Pierre-Paul Prud'hon

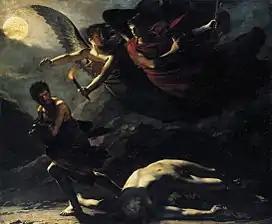
"Justice and Divine Vengeance Pursuing Crime", 1808. The darkness and the sprawling naked figure anticipate Théodore Géricault's painting "The Raft of the Medusa".

Pierre-Paul Prud'hon was born in Cluny, Saône-et-Loire, France. He received his artistic training in the French provinces He married Jeanne Pennet in 1778 in Cluny. They had six children.He went to Italy when he was twenty-six years old to continue his education.